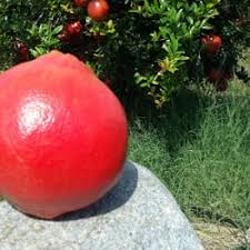
Label: Pomegranate